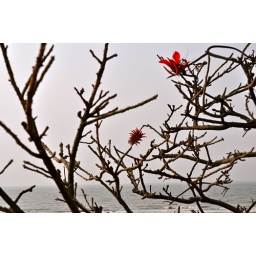
love the way the tree grows theses beautiful red flowers in the summer without any leaves .....